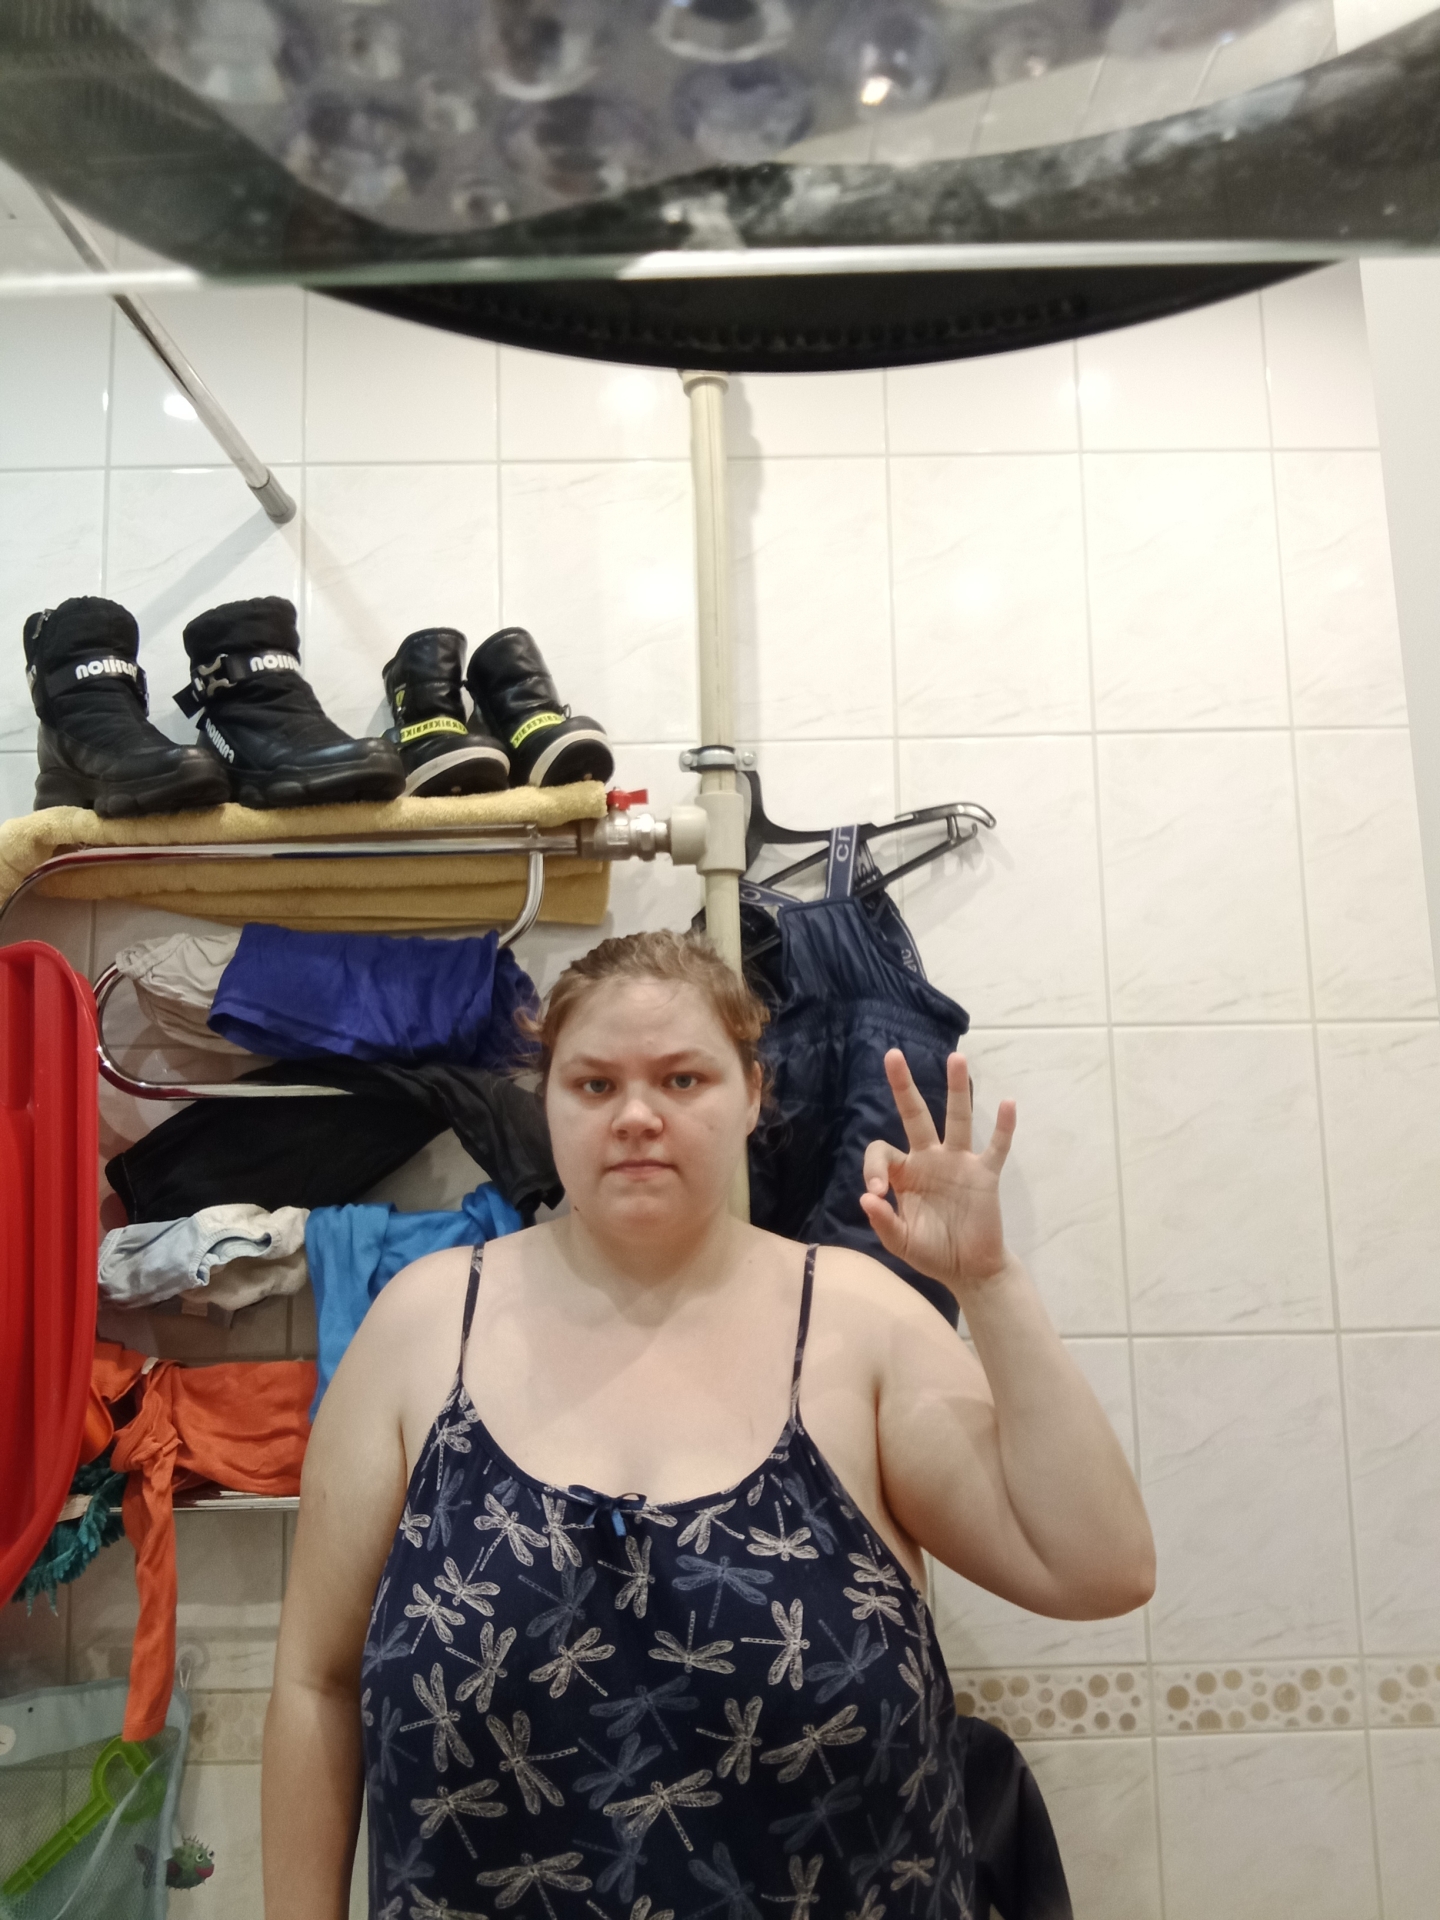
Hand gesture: ok